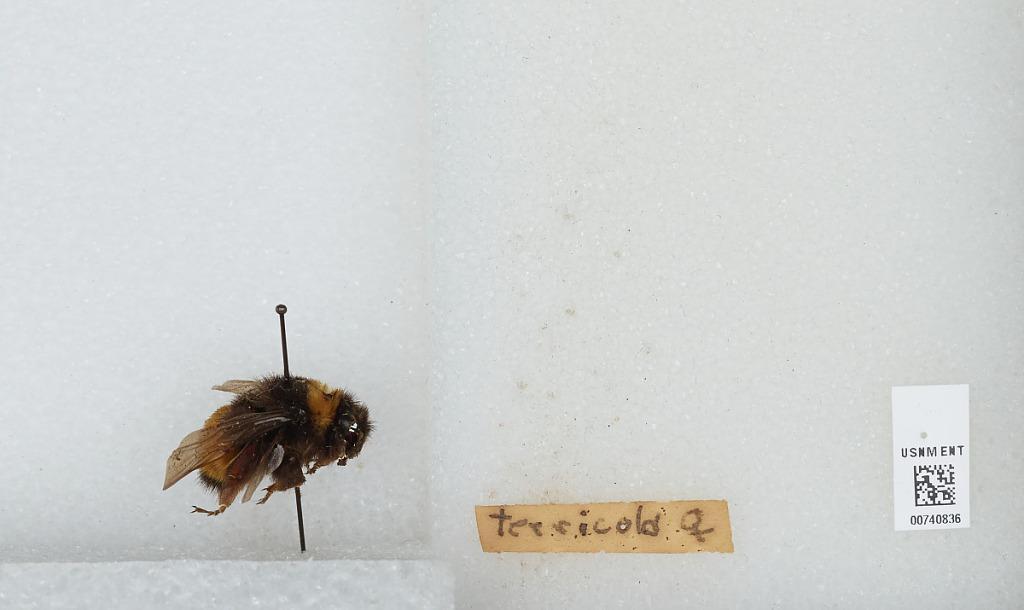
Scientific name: Bombus (Bombus) terricola Kirby